Military history of the Russian Empire

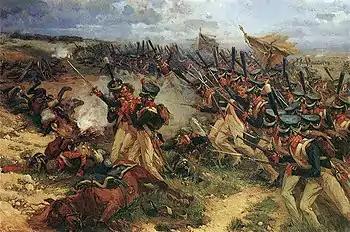
Russian troops in the Battle of Borodino

The military history of the Russian Empire encompasses the history of armed conflict in which the Russian Empire participated. This history stretches from its creation in 1721 by Peter the Great, until the Russian Revolution (1917), which led to the establishment of the Soviet Union. Much of the related events involve the Imperial Russian Army, Imperial Russian Navy, and from the early twentieth century, the Imperial Russian Air Service.